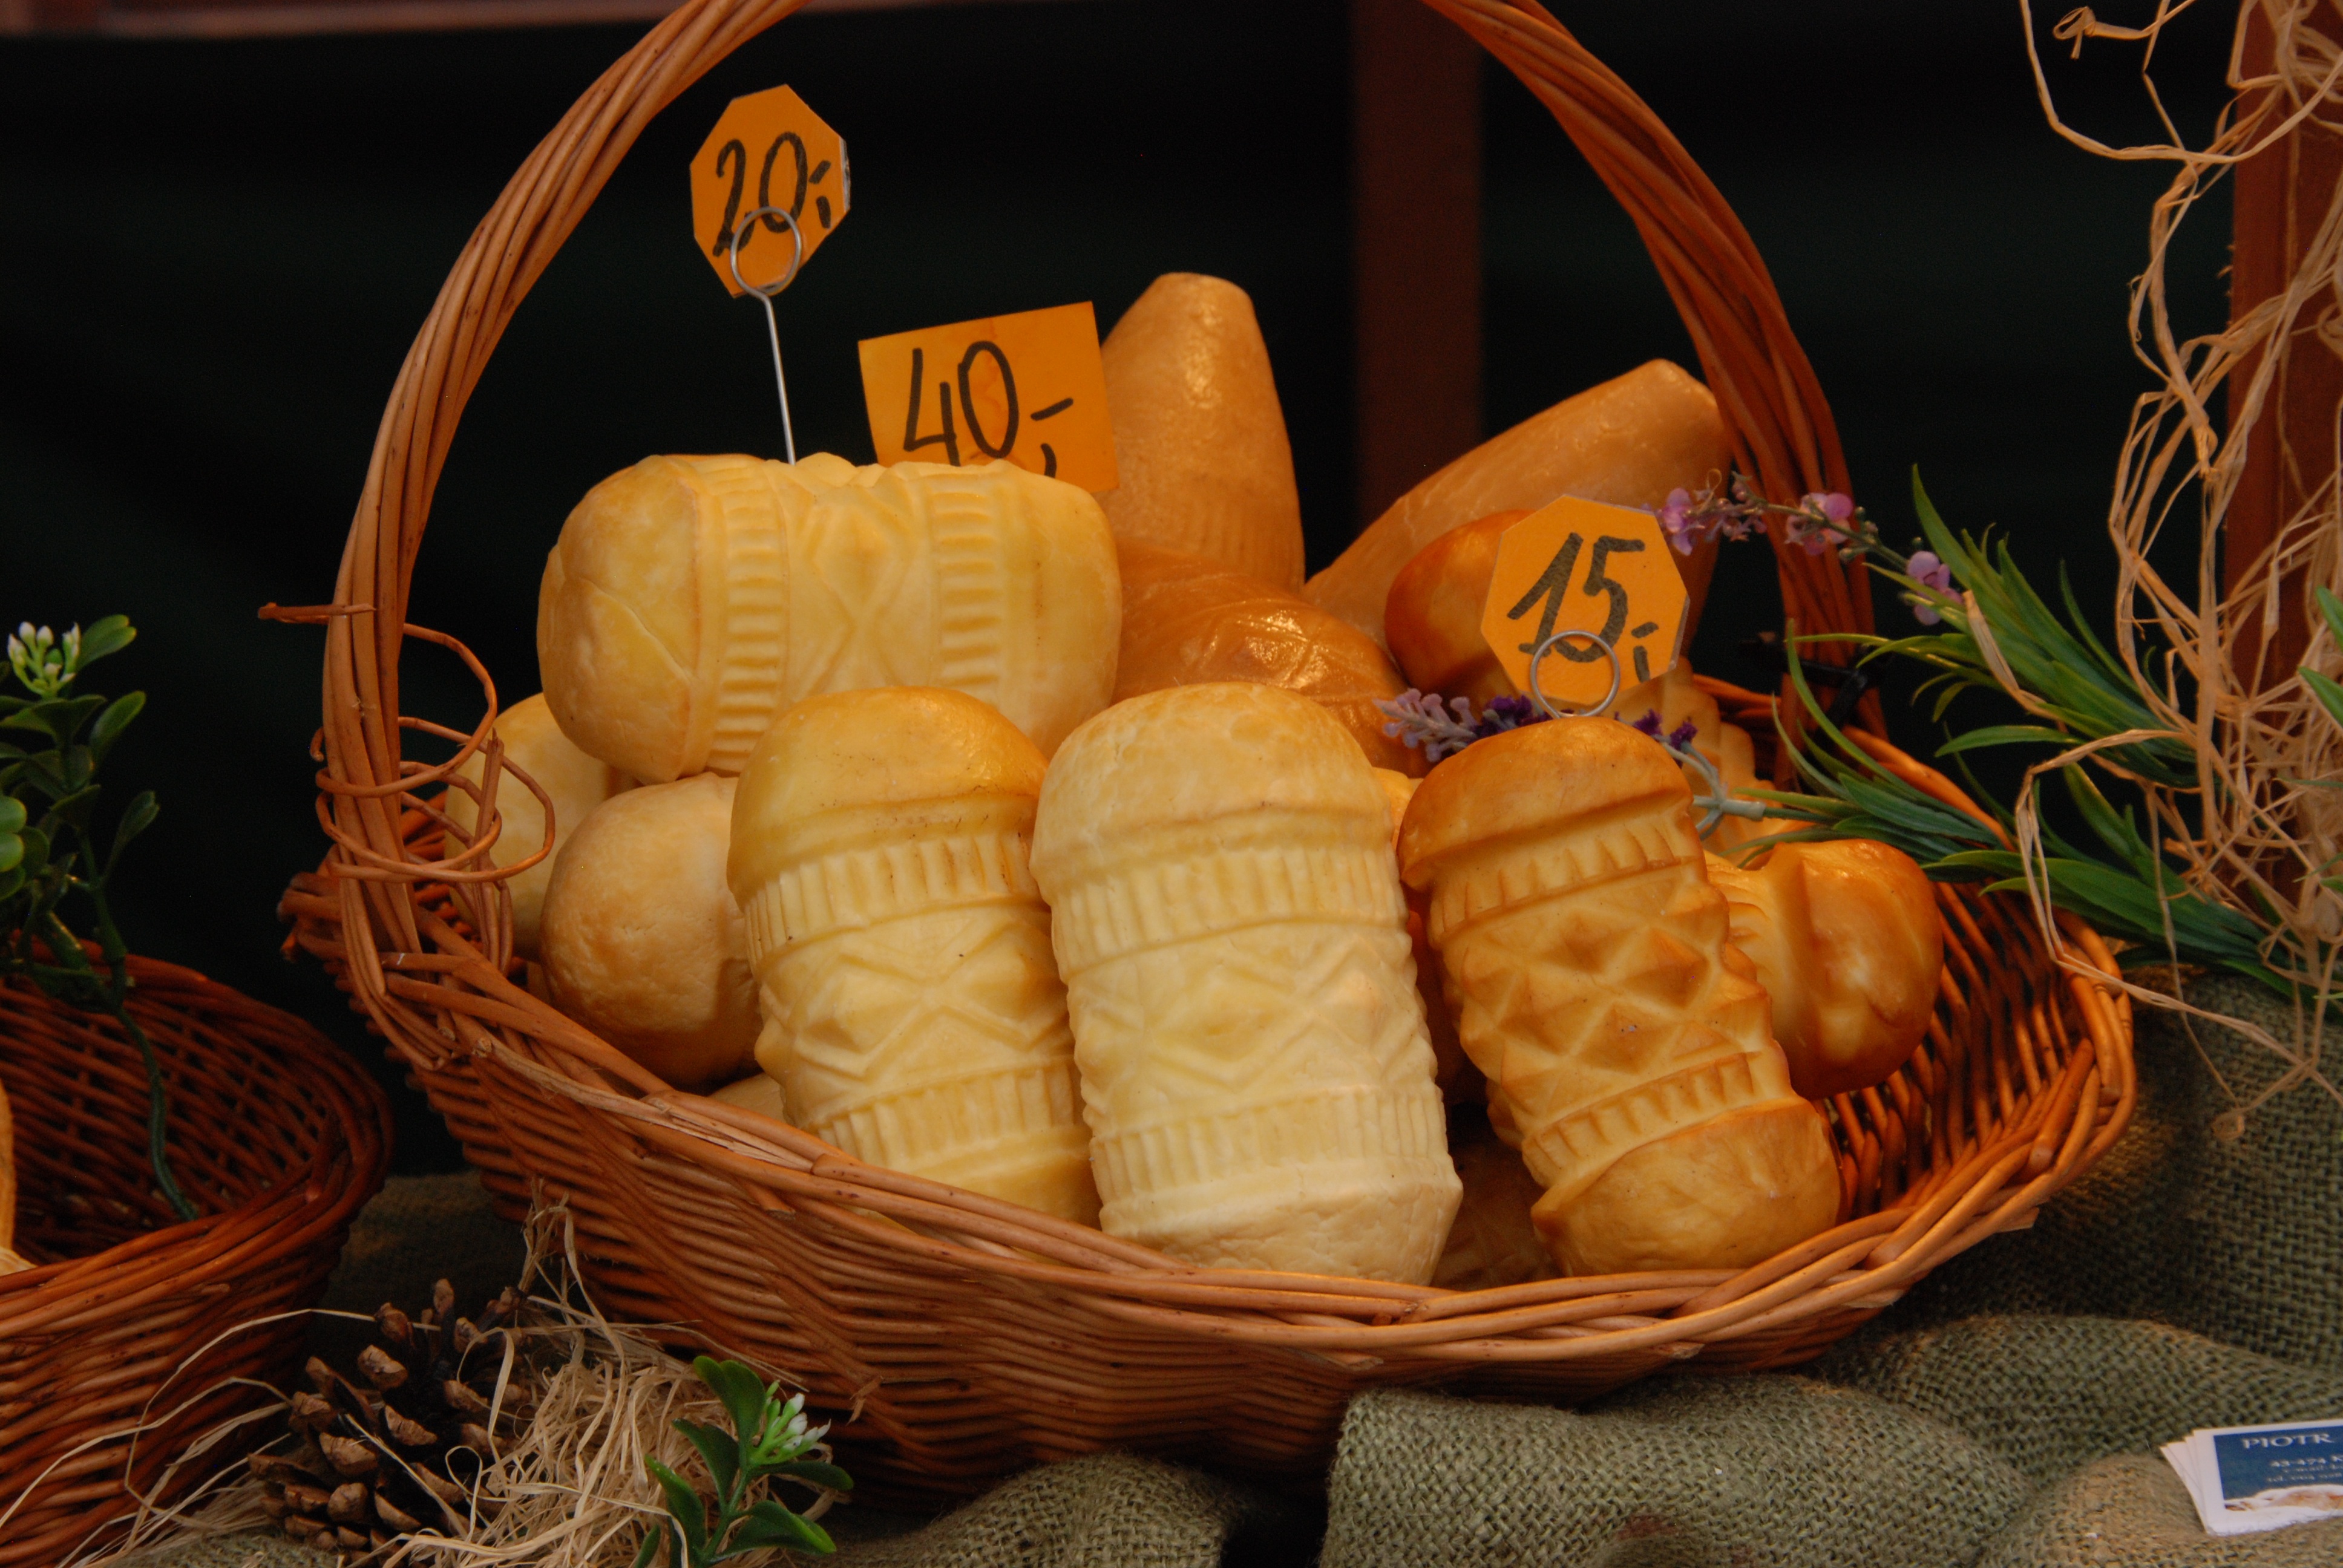
dish, meal, food, basket, cuisine, cheese, poland, carving, traditional, smoked, sheep cheese